Javier López (baseball)

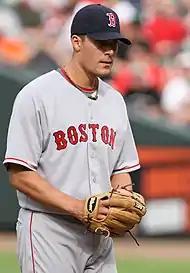
López during his Red Sox tenure

López made the Red Sox' Opening Day roster in 2007, but after four scoreless outings he was optioned to Pawtucket on April 9 to make room for Mike Timlin, who had started the season on the disabled list. He was recalled on May 11 when Devern Hansack was sent down. On this stint, he posted a 3.18 ERA in 40 appearances before getting sent down on August 5 to make room for Curt Schilling, who was returning from the disabled list. With the Red Sox about to face several tough left-handed hitters in late August, Jon Lester was sent down on August 23 to make room for López on the roster.